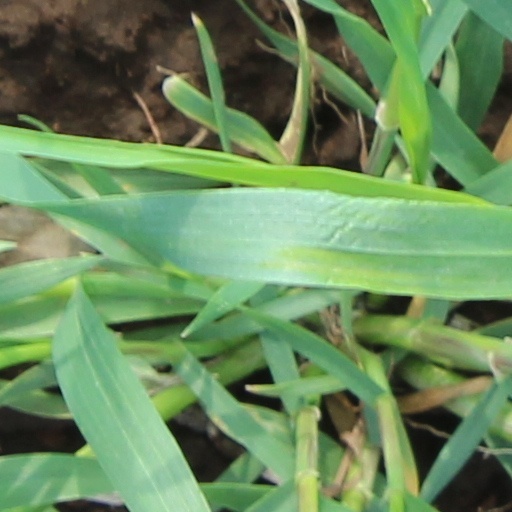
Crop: wheat